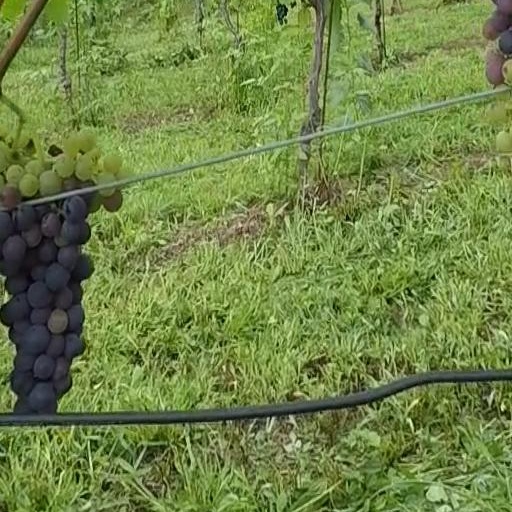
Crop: grape